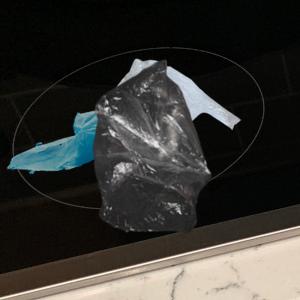
Label: plasticbags